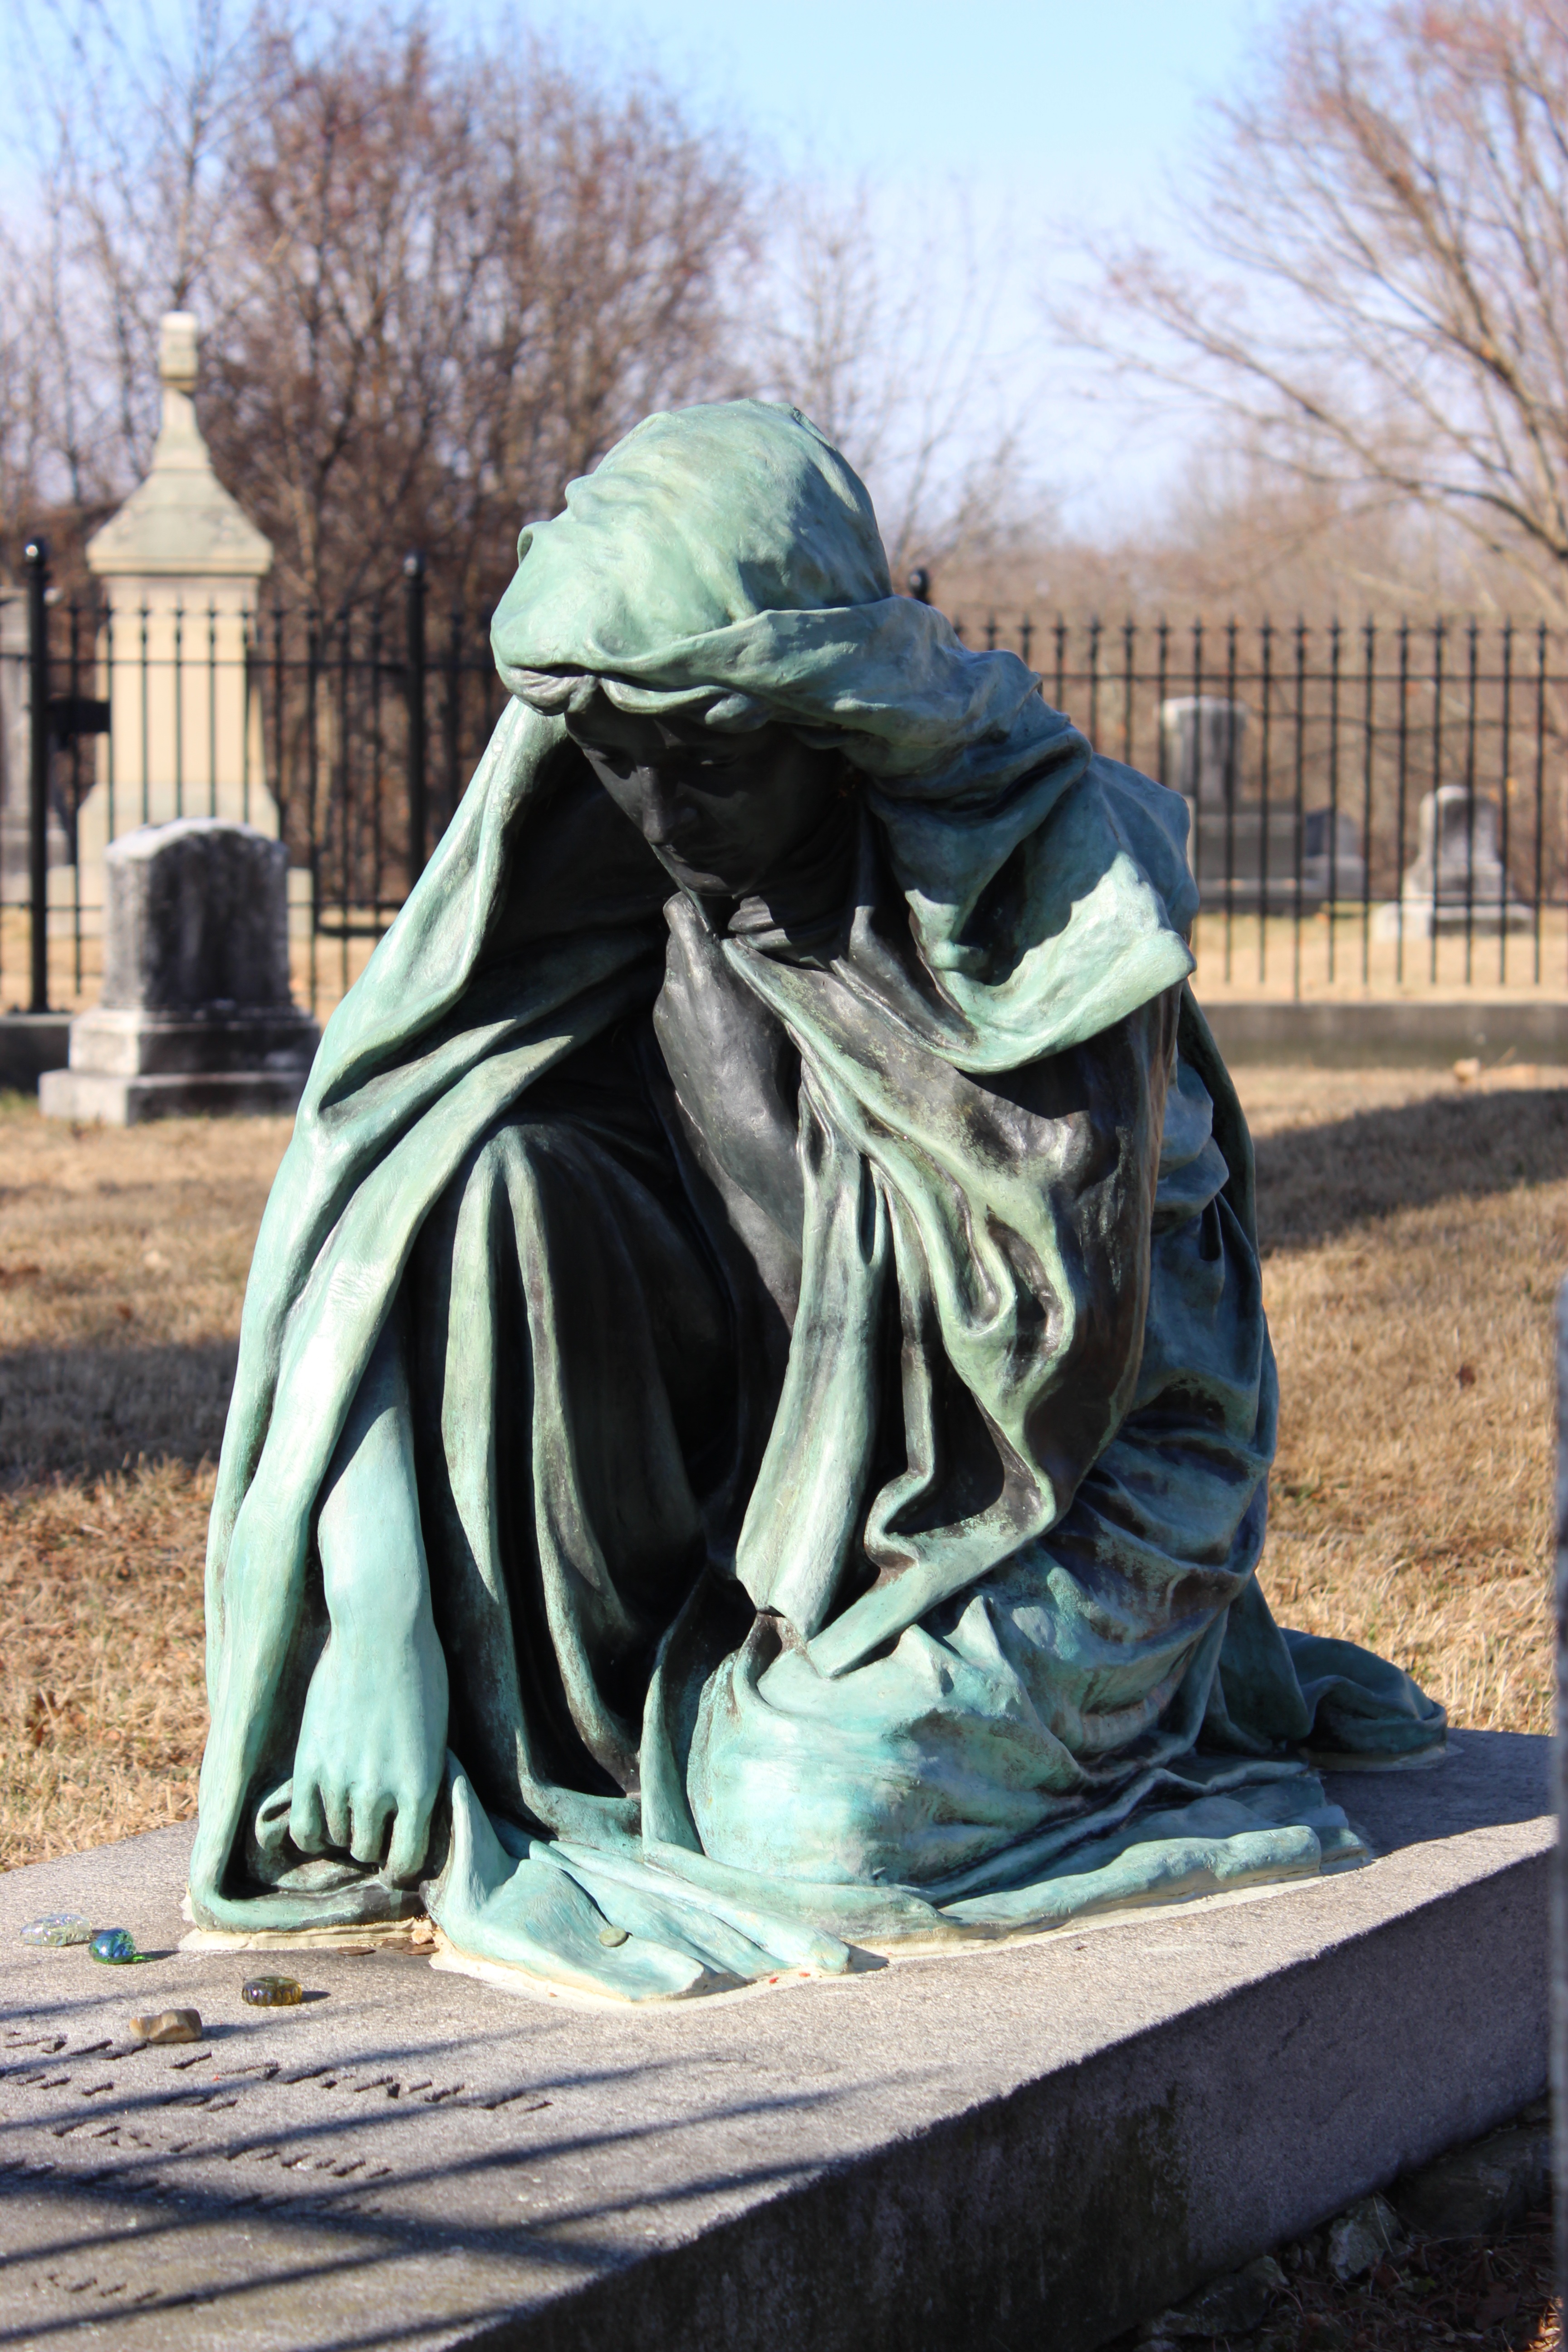
old, stone, monument, statue, metal, historic, cemetery, robe, sculpture, memorial, art, brass, decorative, cloak, grief, human positions, verdigris